Bird

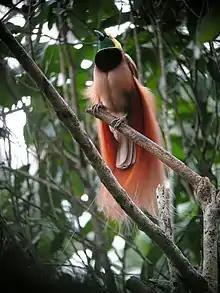
Like others of its family, the male Raggiana bird-of-paradise has elaborate breeding plumage used to impress females.

95 per cent of bird species are socially monogamous. These species pair for at least the length of the breeding season or—in some cases—for several years or until the death of one mate. Monogamy allows for both paternal care and biparental care, which is especially important for species in which care from both the female and the male parent is required in order to successfully rear a brood. Among many socially monogamous species, extra-pair copulation (infidelity) is common. Such behaviour typically occurs between dominant males and females paired with subordinate males, but may also be the result of forced copulation in ducks and other anatids.